Nasser Bourita

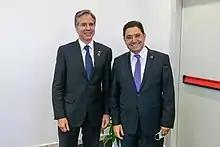
Bourita meets with U.S. Secretary of State Antony J. Blinken in Rome in June 2021.

Bourita joined the Directorate of Multilateral Cooperation at the Ministry of Foreign Affairs in Rabat in 1992. From 1995 to 2002, he was the first secretary at the Moroccan Embassy in Vienna. In 2002, he was head of the United Nations Main Organs Department. In 2002, he was also appointed advisor to the Moroccan Mission to the European Communities in Brussels. From December 2003 to 2006, Bourita was head of Division of the UN.